Christopher Lee (Malaysian actor)

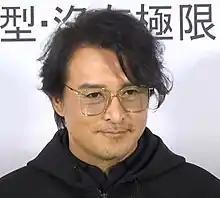
Lee in December 2021

Lee is married to Fann Wong, his co-star in several television series, on 16 May 2009. They have a son who was born in 2014.